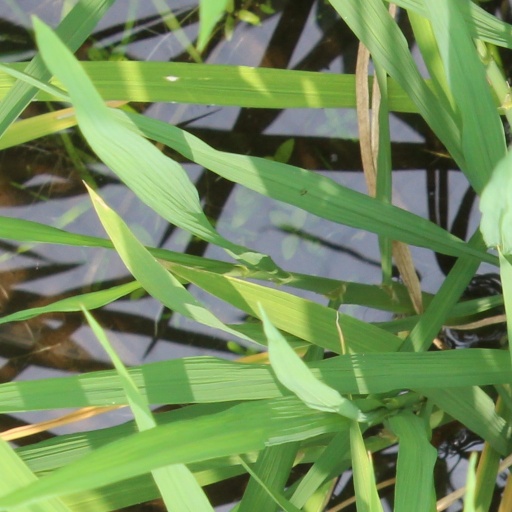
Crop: rice